NGC 442

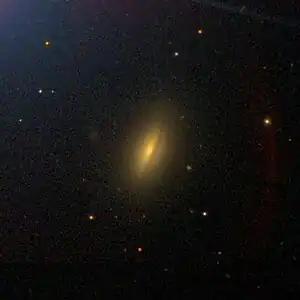
SDSS view of NGC 442

NGC 442 is a spiral galaxy of type S0/a? (edge on) located in the constellation Cetus. Lewis Swift discovered it on October 21, 1886. Dreyer first described it as "very faint, small, round, bright star to southeast." The star is actually located northeast of NGC 442, but, due to the way optical telescopes worked, it was not unusual for some confusion of directions to occur.